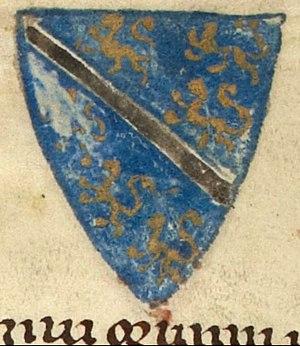
Henri de Bohun, 1ᵉʳ comte de Hereford et Lord grand connétable d'Angleterre, fut un important baron anglo-normand.